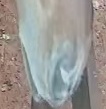
Face region: mouth_nostrils (mouth_chin_nostrils_and_profile)
Pain indicator: not_present